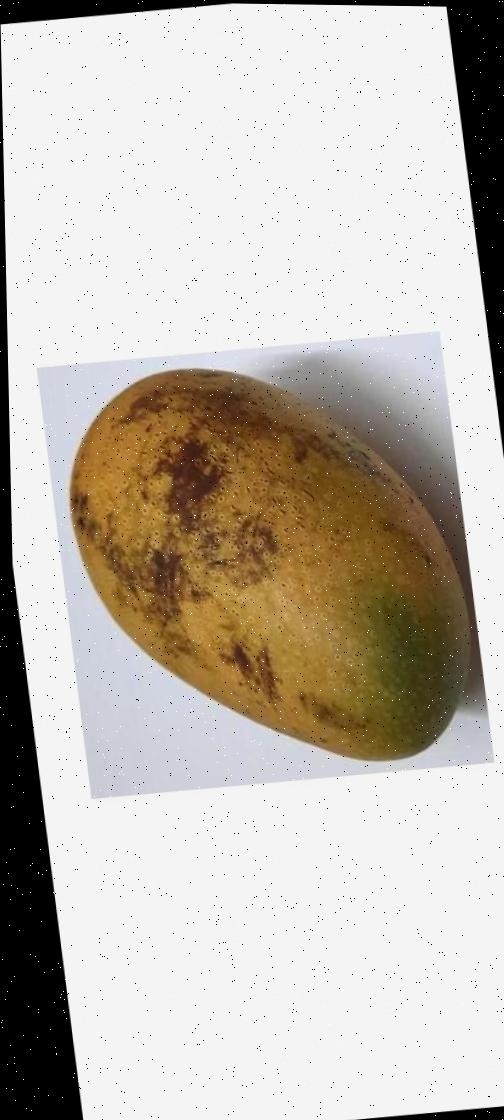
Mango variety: Ashshina Classic